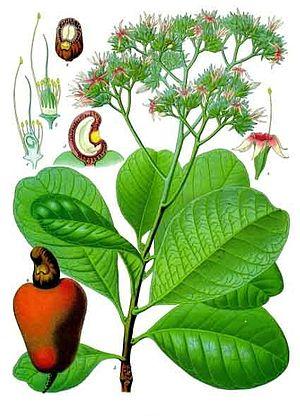
L'anacardier ou pommier-cajou, est une espèce de petit arbre de la famille des Anacardiaceae, originaire d'Amérique tropicale, et cultivé en zone tropicale pour sa production de noix de cajou et de pomme de cajou.